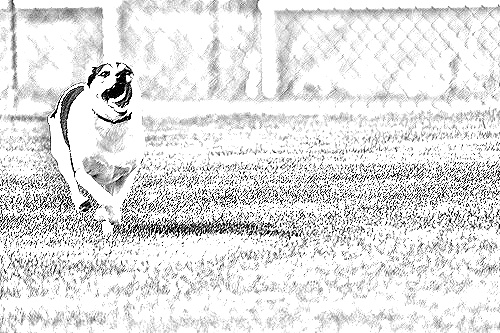
Portrait style: Sketch Portrait